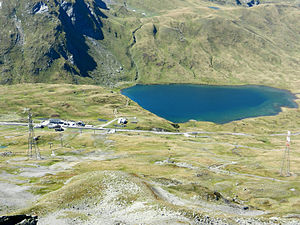
Col du Petit-Saint-Bernard
Aosta-dalen i Italien
Col du Petit-Saint-Bernard er et bjergpas i Frankrig. På den franske side ligger bjergpasset i departementet Savoie og krydses af landevejen D1090. Det forbinder Tarentaise-dalen med Italien.